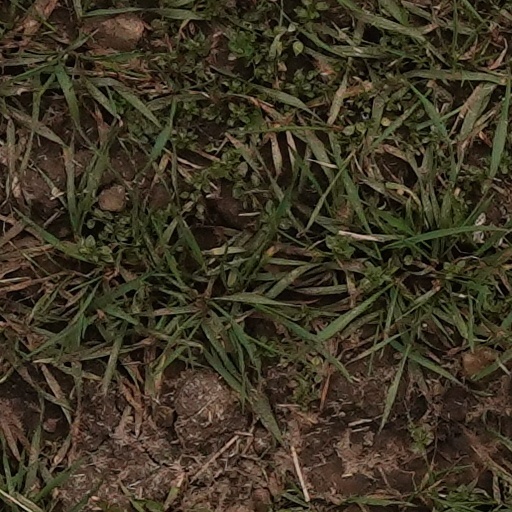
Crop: wheat